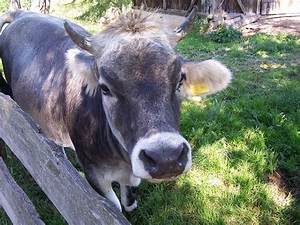
Label: mucca